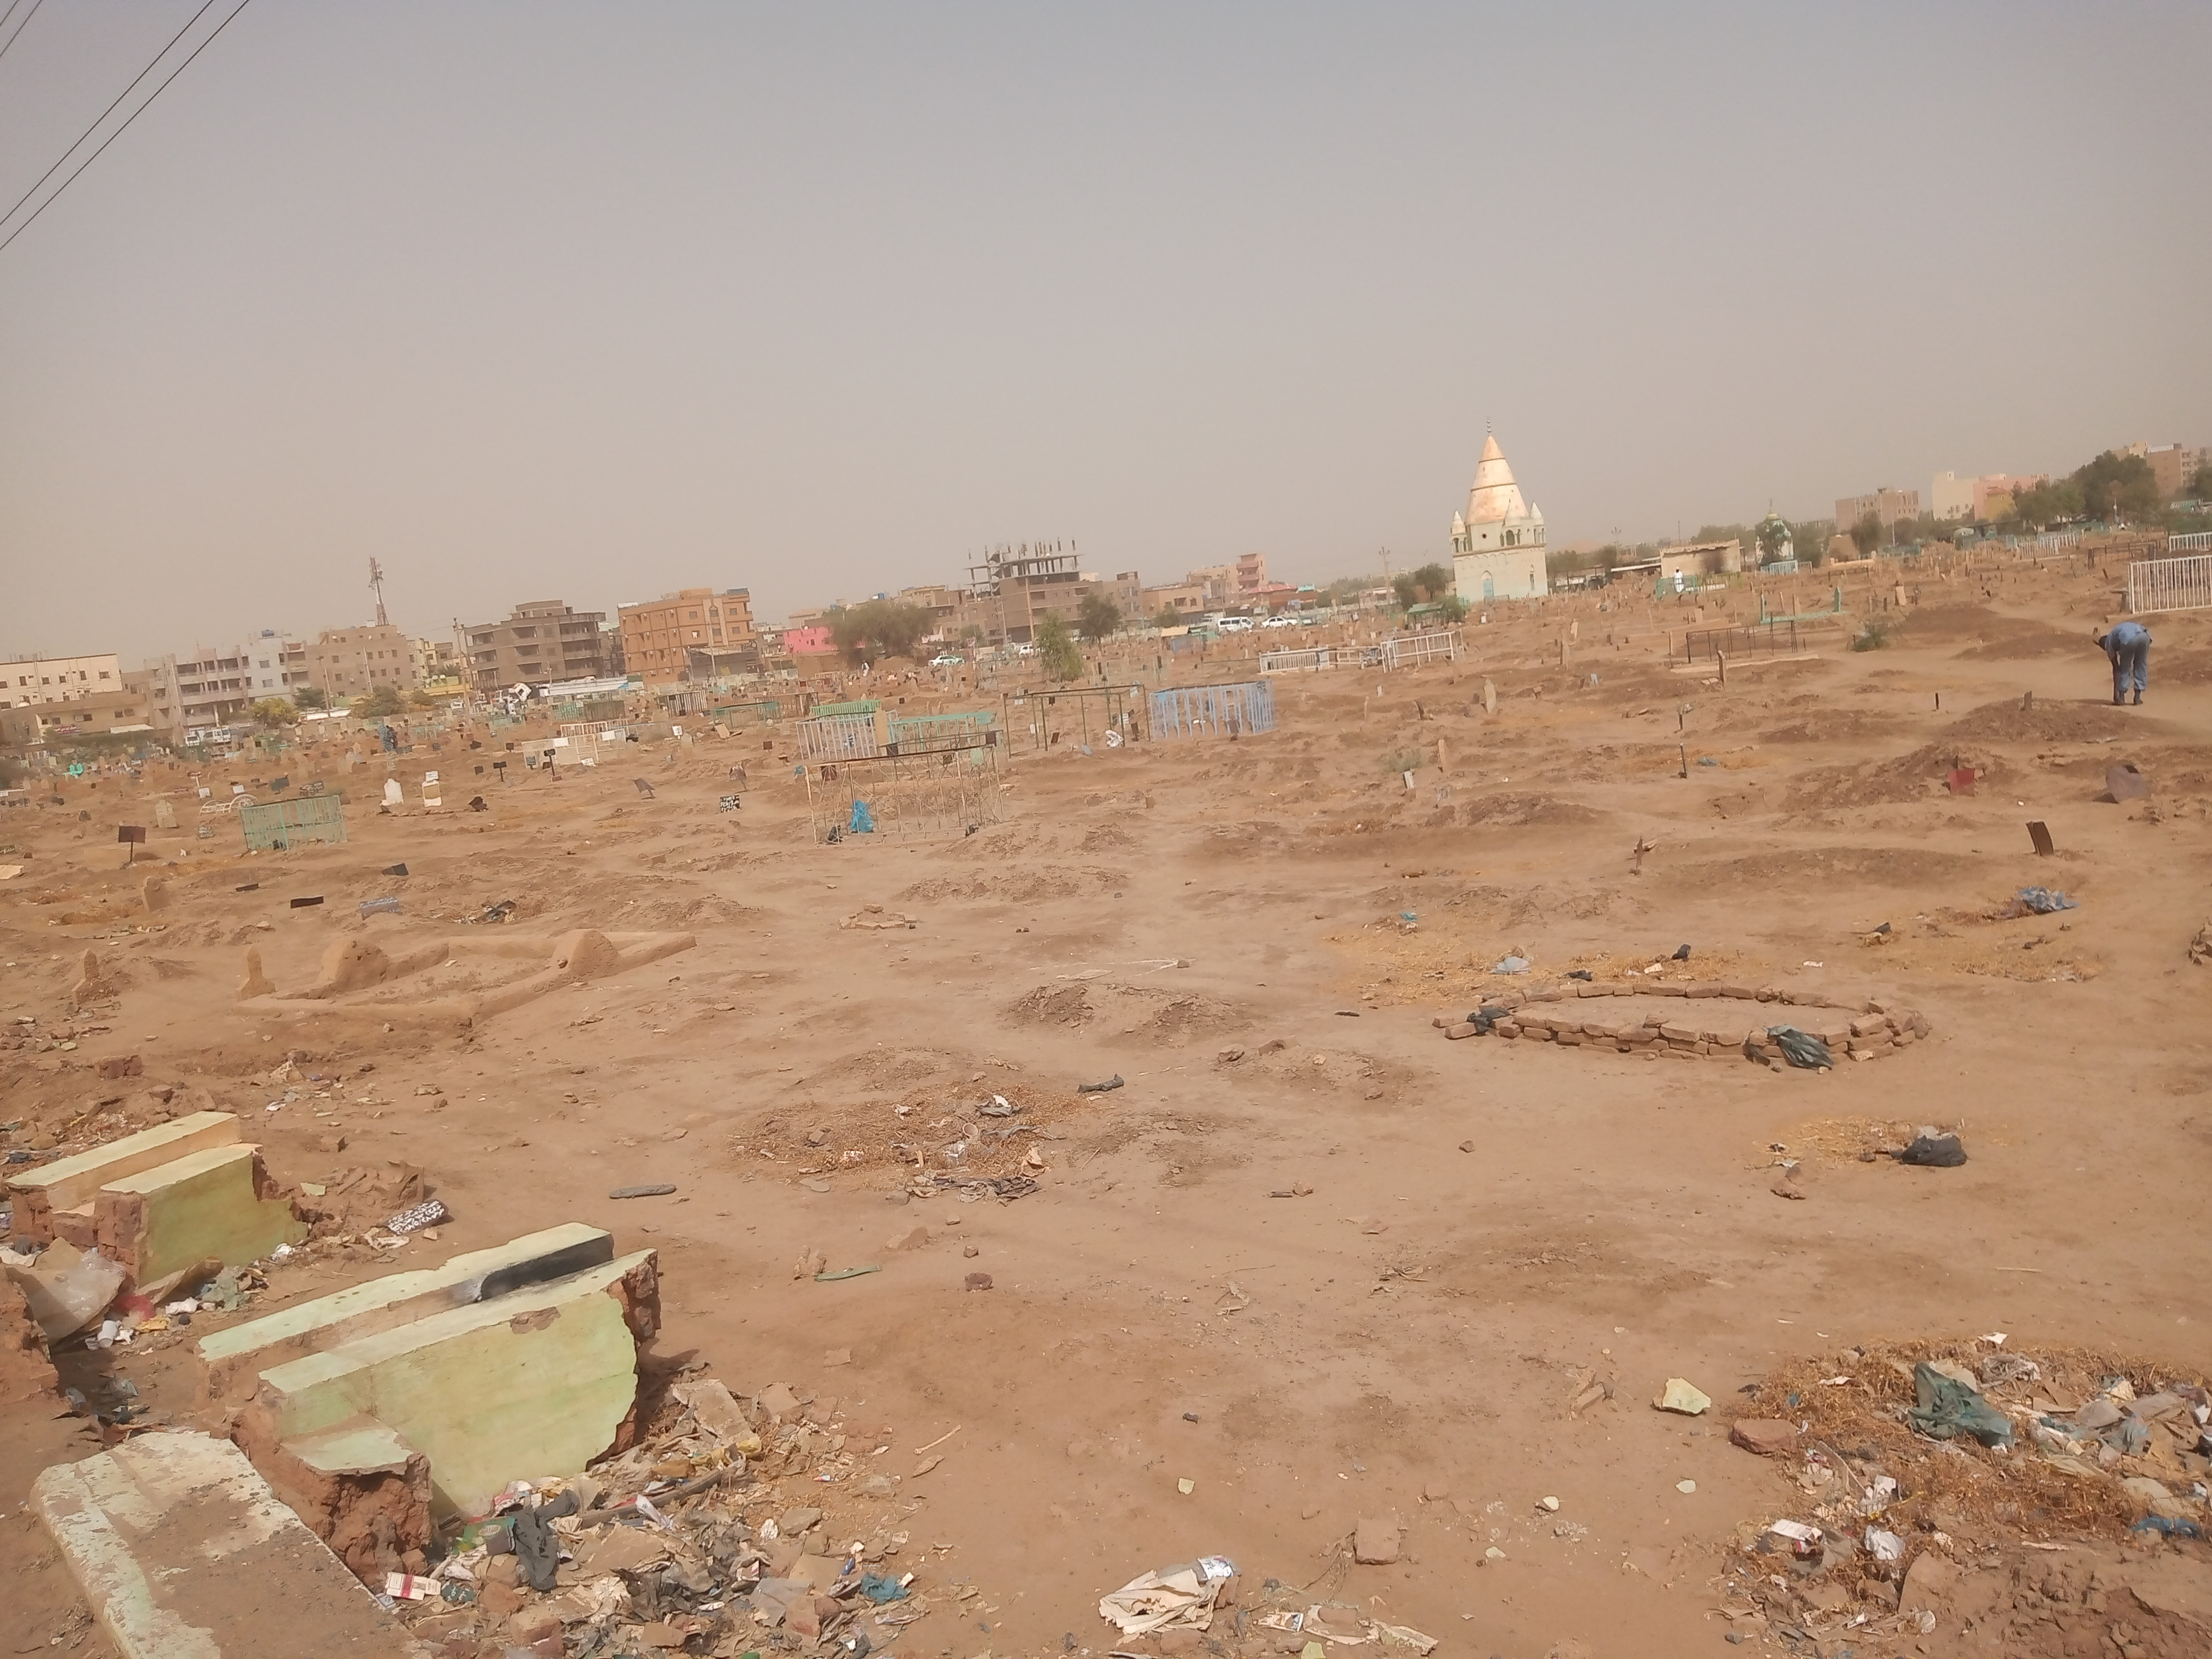
الوصف بالفصحى: مساحة مخصصة للمقابر تظهر فيها المعالم الجنائزية التقليدية للمنطقة
الوصف بالعامية السودانية: منطقة مقابر واسعة في أرض ترابية وفي قبة ظاهرة من بعيد
التصنيف: Public Spaces & Infrastructure